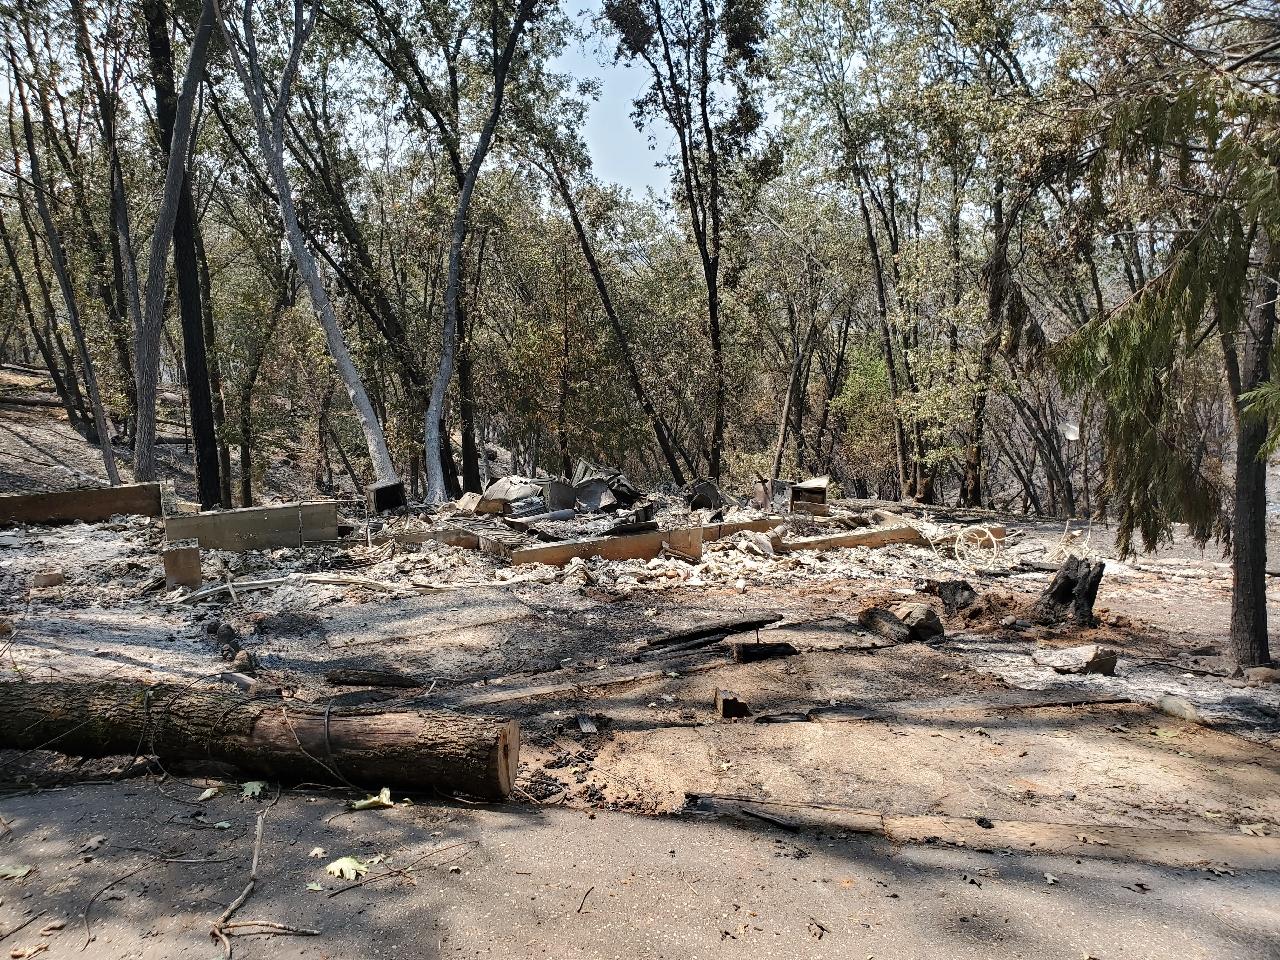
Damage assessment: destroyed